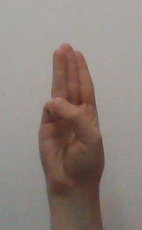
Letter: thaa